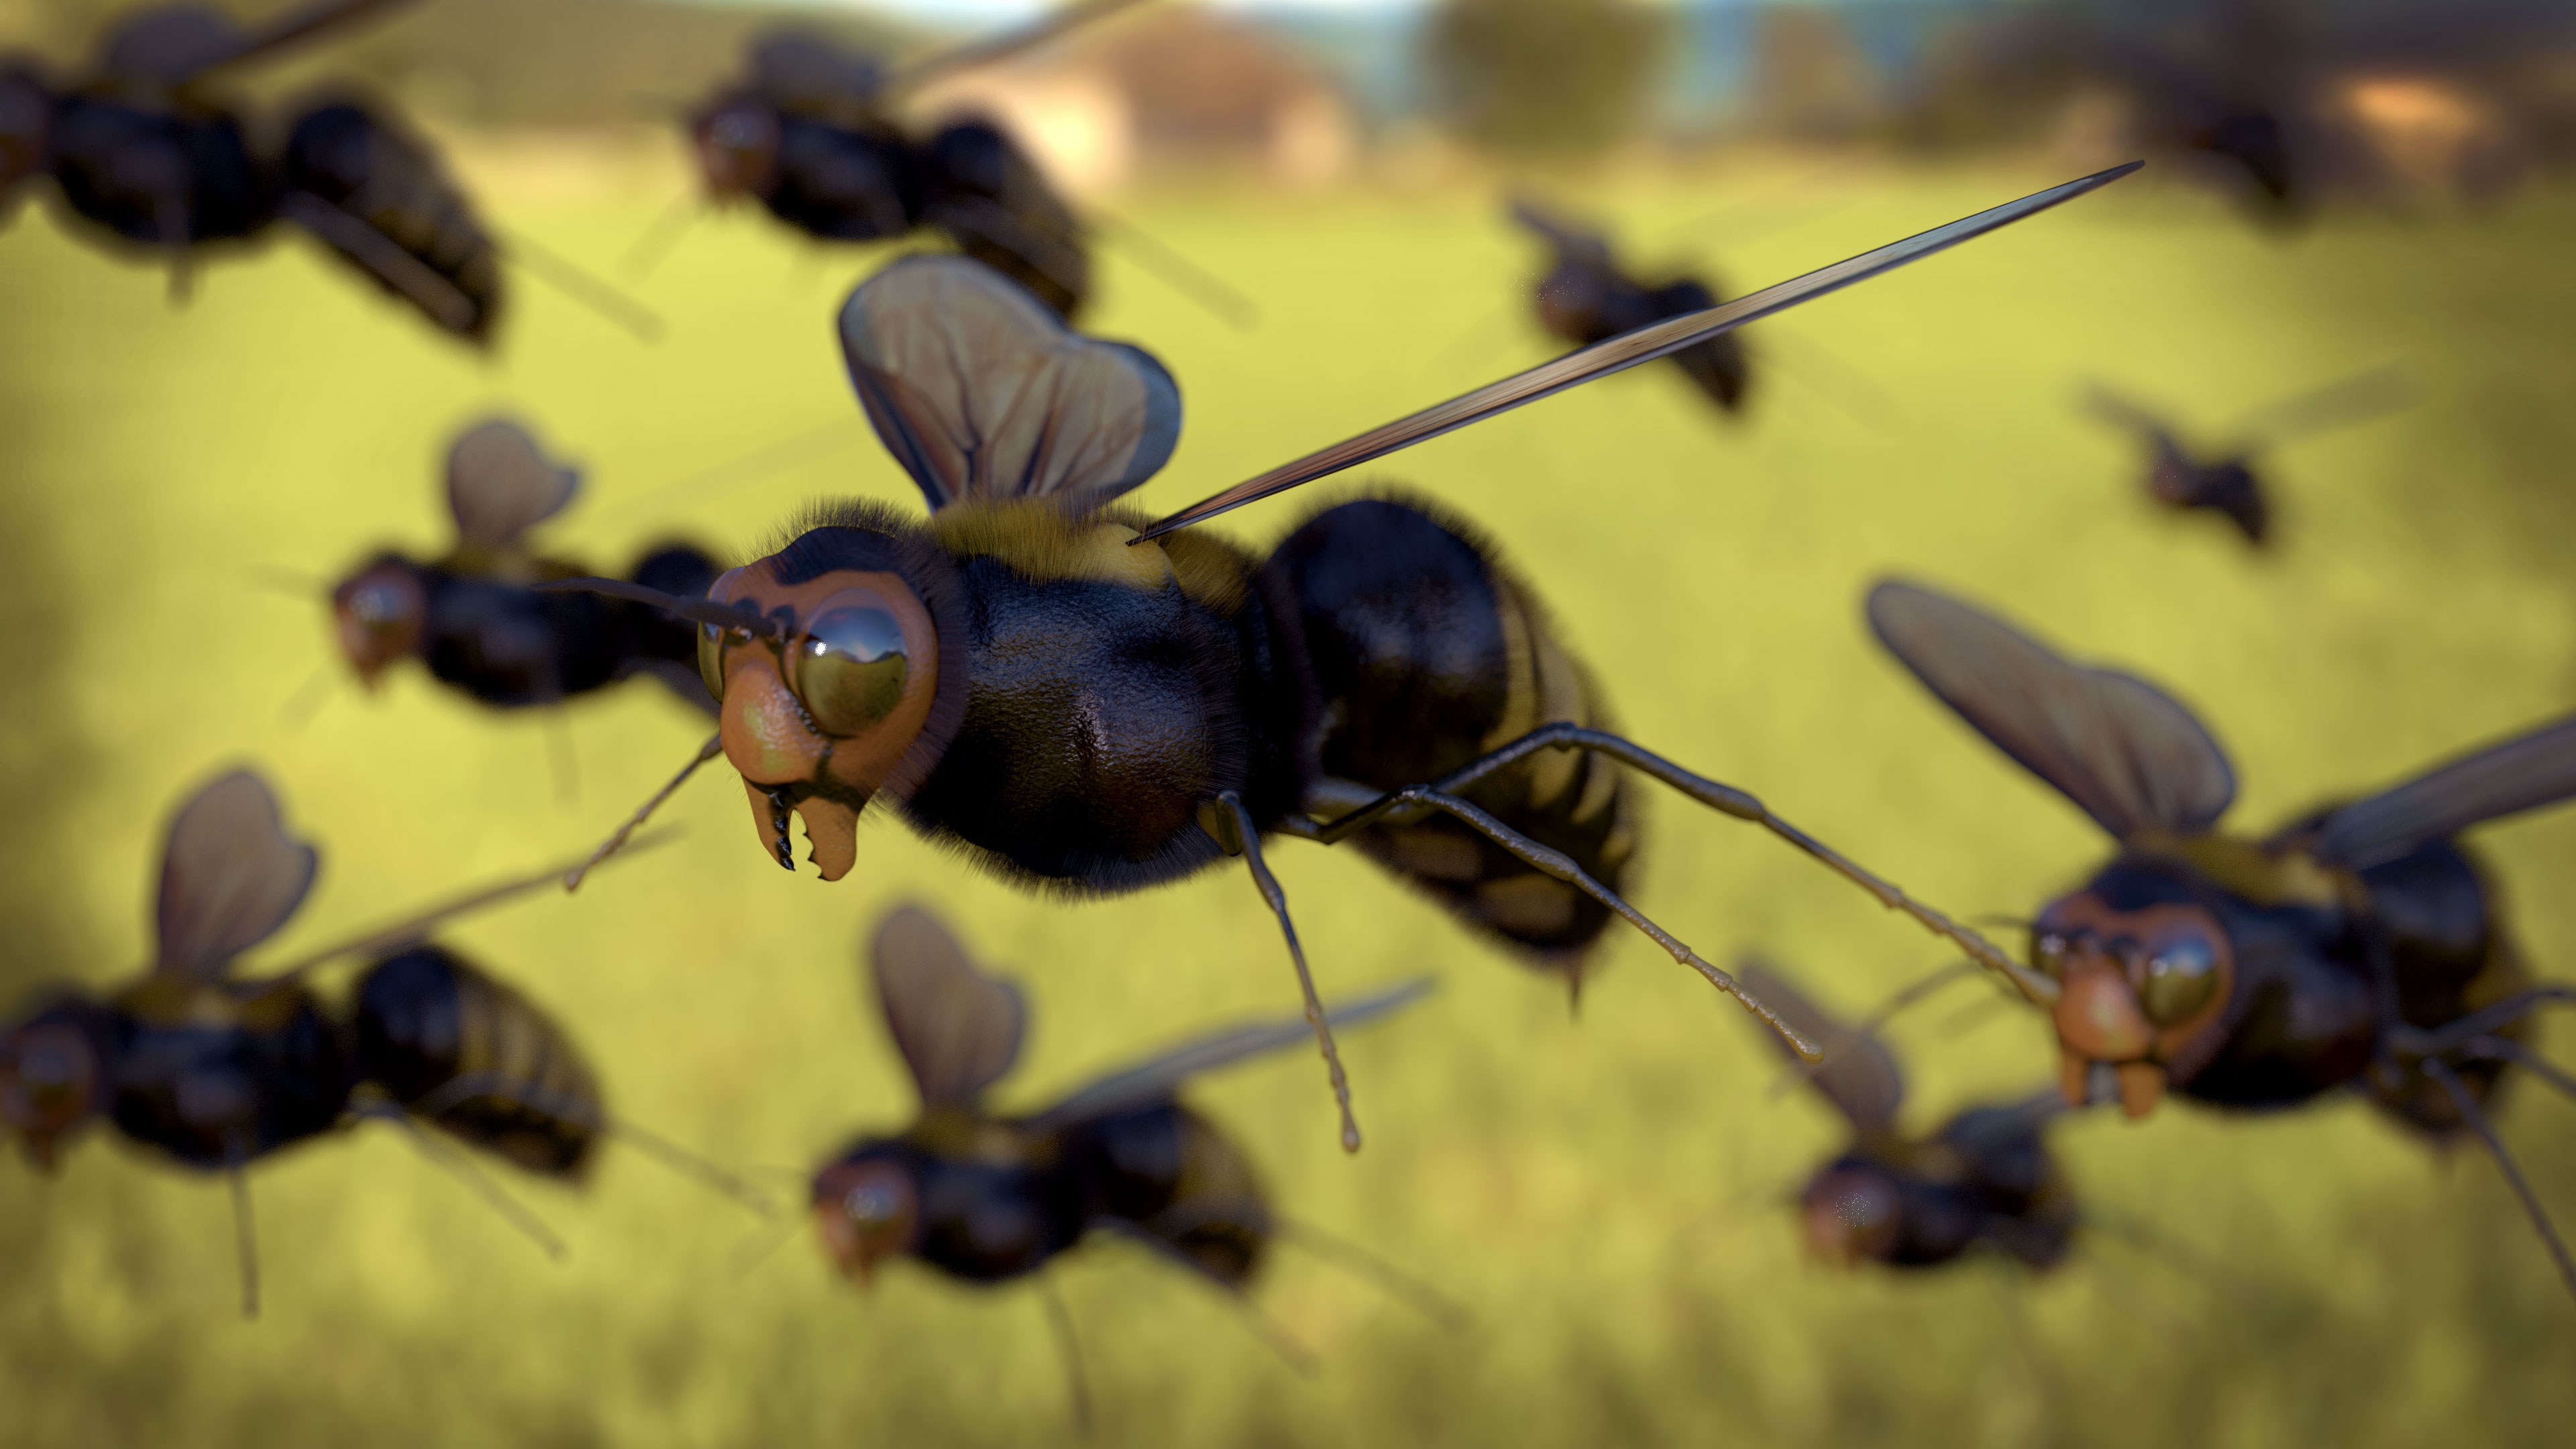
insect, Carpenter ant, pest, invertebrate, ant, fly, membrane winged insect, macro photography, tachinidae, bee, close up, arthropod, organism, wildlife, plant, photography, net winged insects, wasp, hoverfly, blowflies